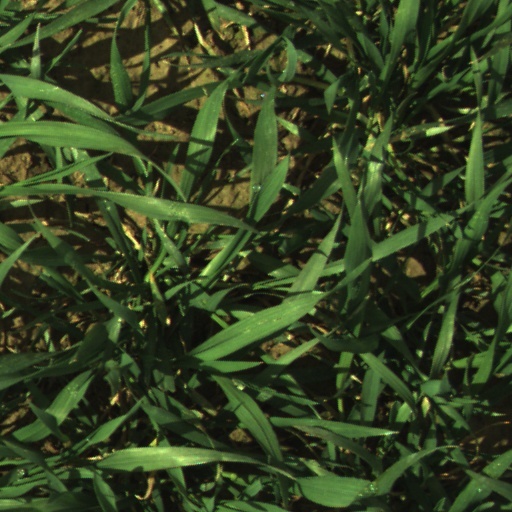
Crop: wheat